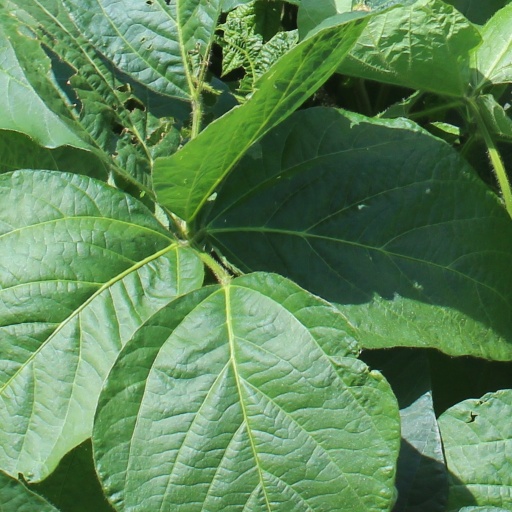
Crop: soybean